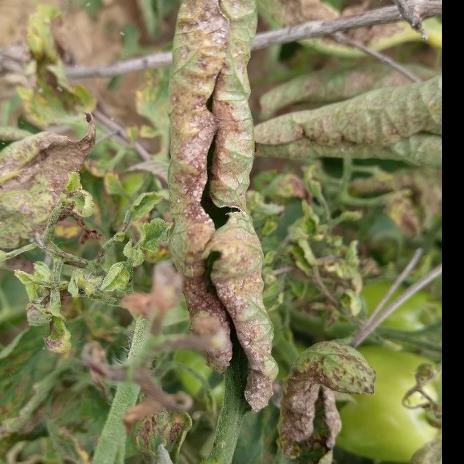
Crop: Tomato
Condition: mite-d